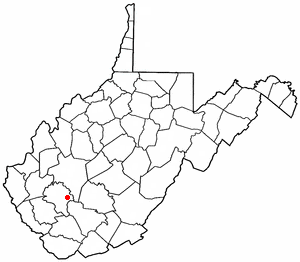
Sylvester est une ville américaine située dans le comté de Boone en Virginie-Occidentale.